1975 Deauville American Film Festival

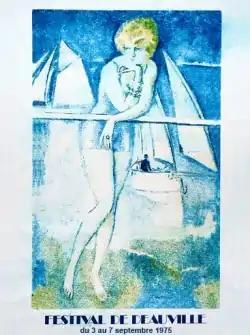
Festival poster

The 1st Deauville American Film Festival took place at Deauville, France from September 3 to 7, 1975. It was created by French writer Lionel Chouchan and French journalist and television producer André Halimi, which they described as "(to) show films that only a few privileged - amazed or astonished – people had discovered, in New York or Los Angeles, to French audiences, without exclusion, barriers or bias". It occurs every year since its creation at the end of the summer. They received funding from French entrepreneur and businessman Lucien Barrière's group and mayor of Deauville at that time, Michel d'Ornano.